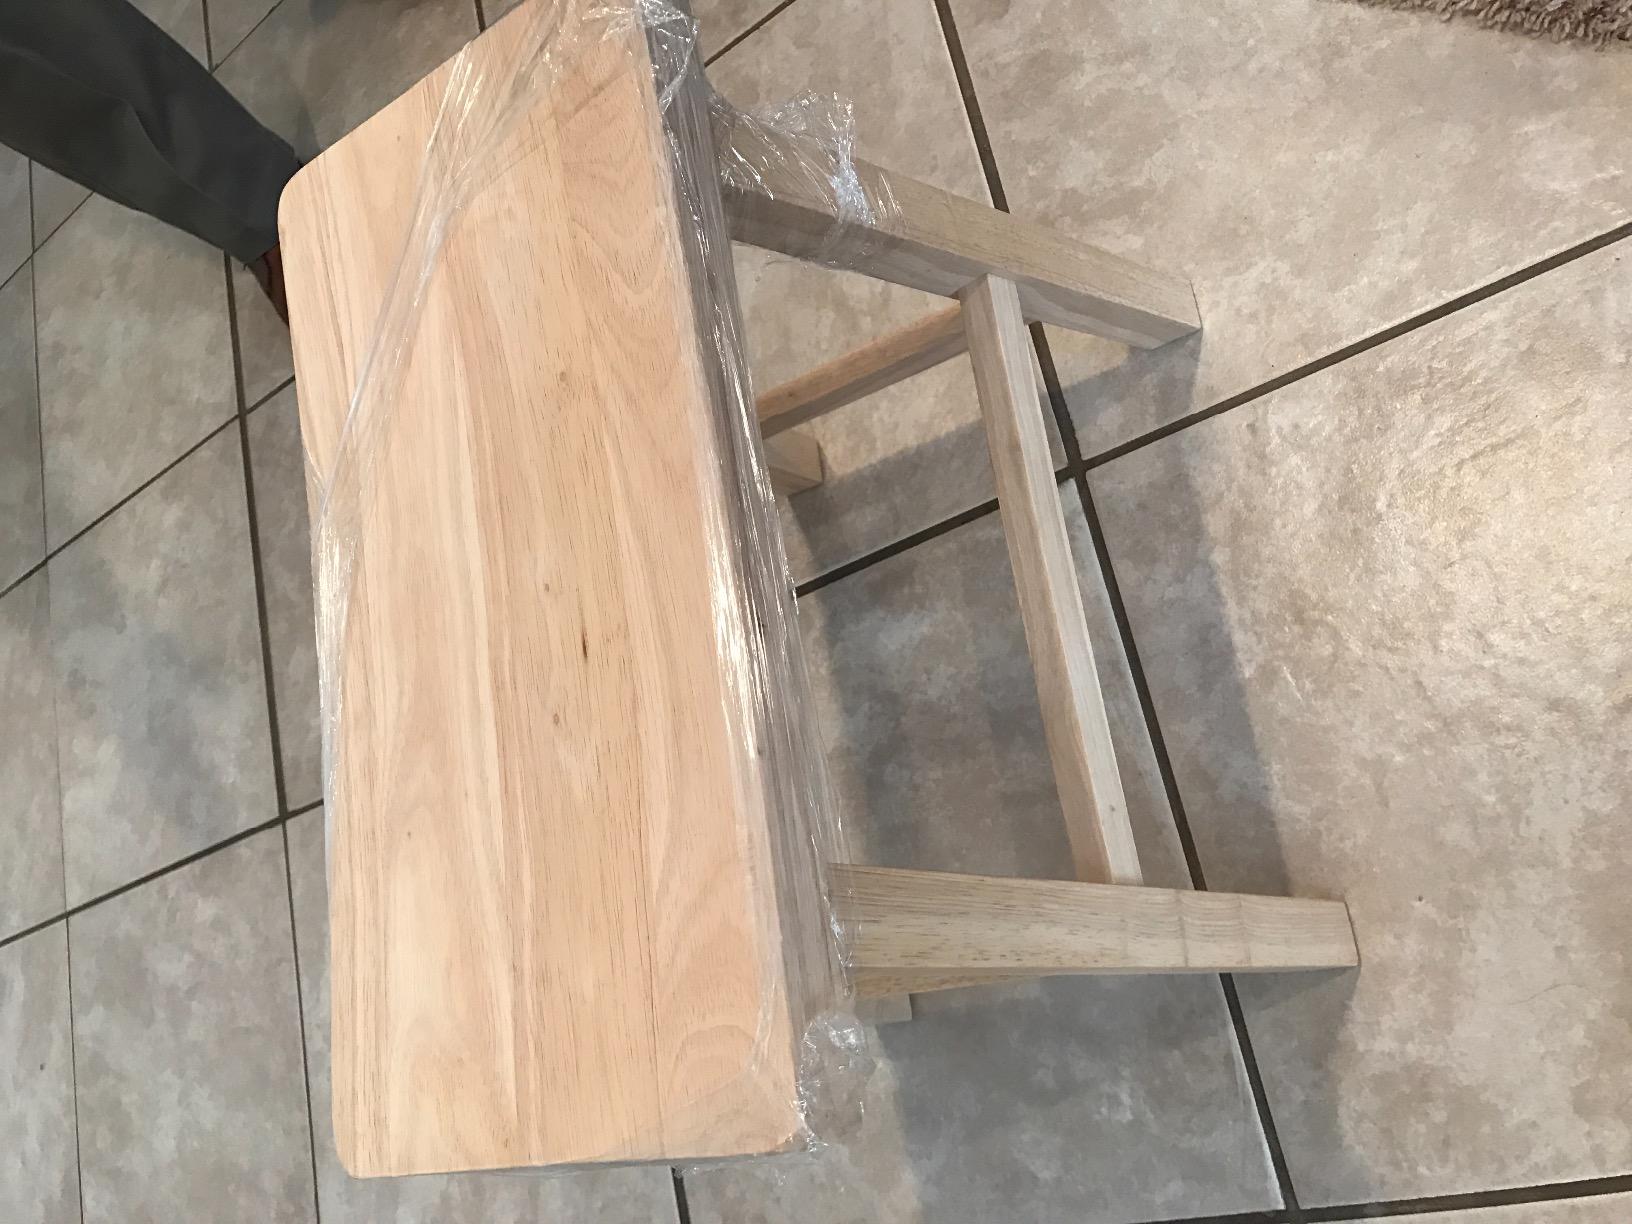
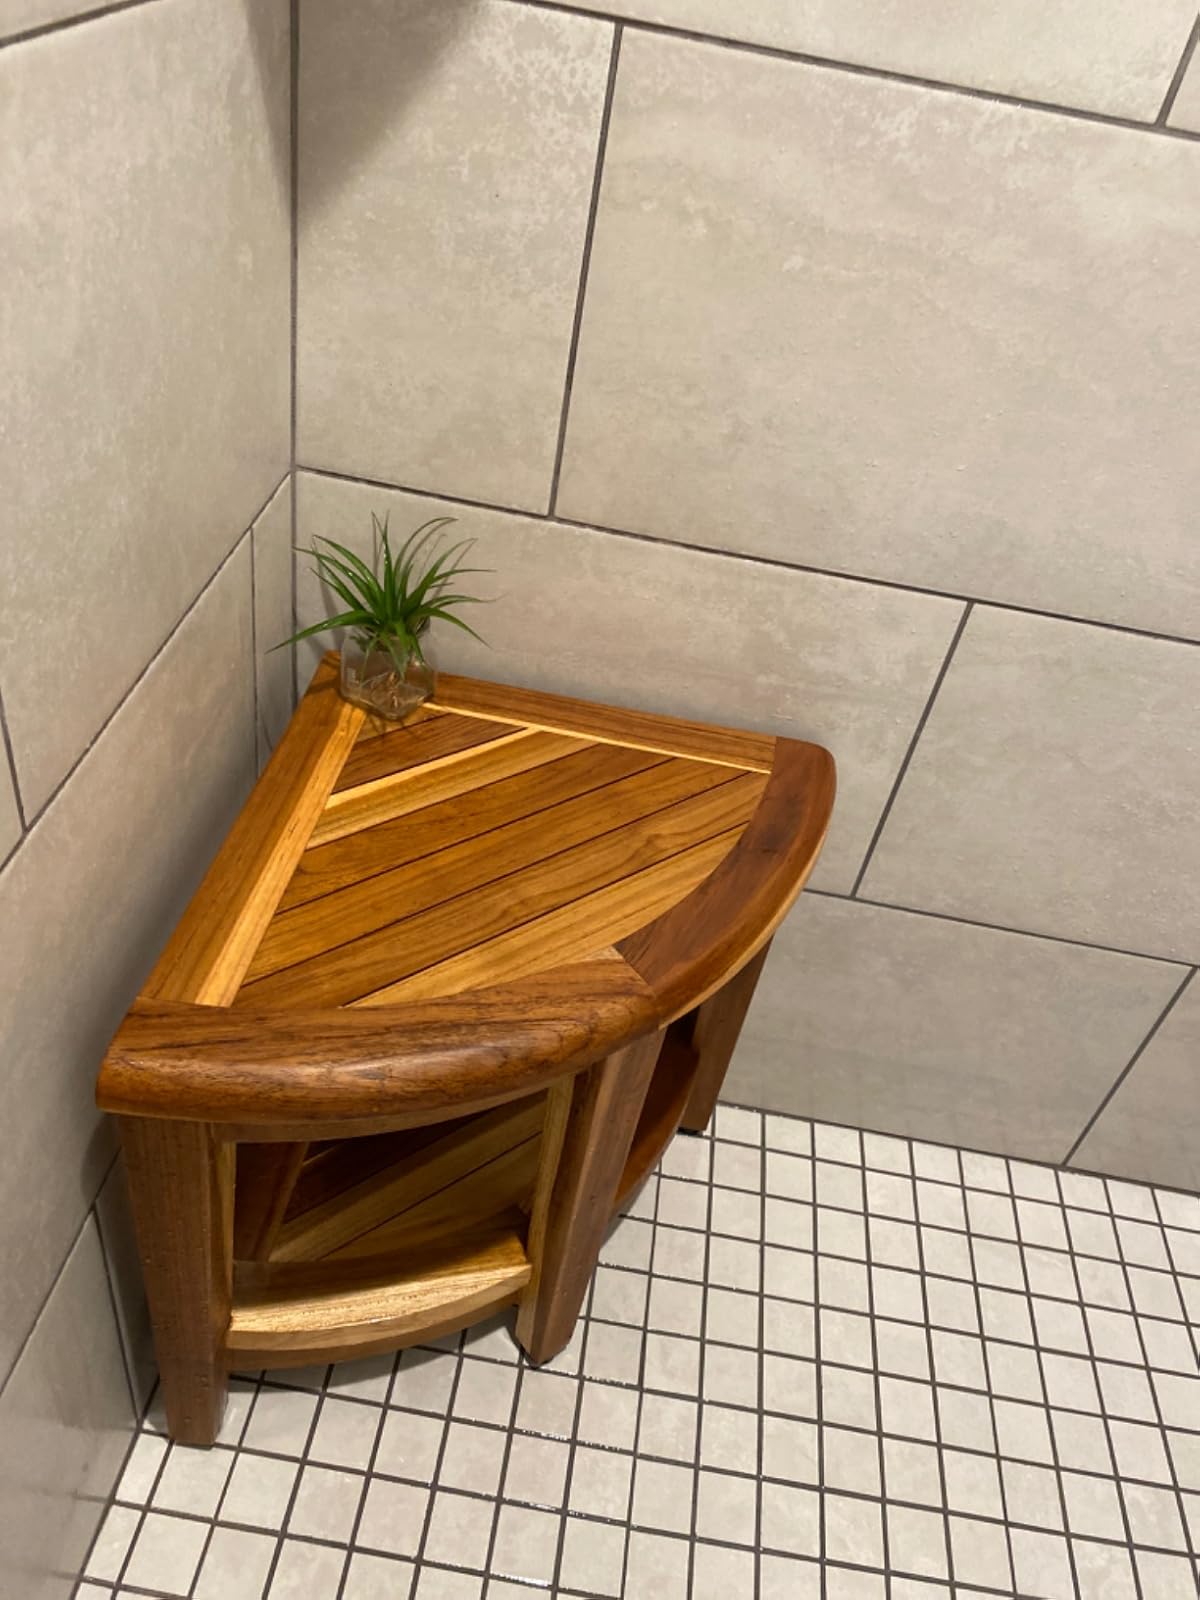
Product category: stool
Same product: no